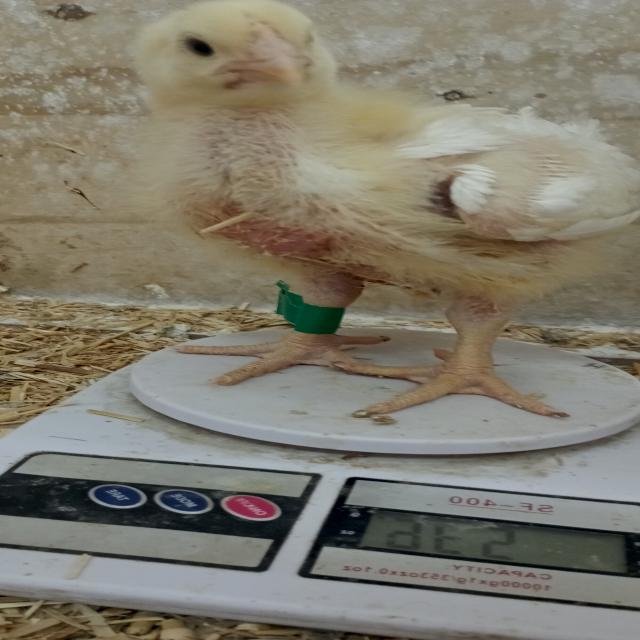
Weight: 536 g